Västerås Cathedral

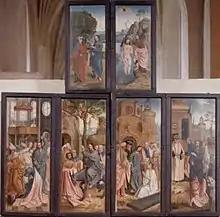
Outer panels of the retable of St Mary by Adriaen van Overbeke in the Cathedral

The present church was originally built as a Romanesque basilica with a nave and two side aisles in the 13th century and consecrated on 16 August 1271. It was dedicated to the Virgin Mary and John the Baptist. The cathedral has undergone numerous extensions since. The church was expanded eastward under Bishop Lydeke Abelsson in the 1460s. When a chapel in the southwestern corner of the church was added to 1517, the church reached its present size. The outer roof of copper was laid during the 17th century. The present Baroque spire from 1694 was designed by Nicodemus Tessin the Younger (1654–1728). The spire is built of oak, without iron beams or nails, and lined with copper. During the 1500s, 1600s and 1700s, there were also many fixtures that changed the interior. The organ was built in 1940 by Marcussen & Sön and is an electropneumatic organ.